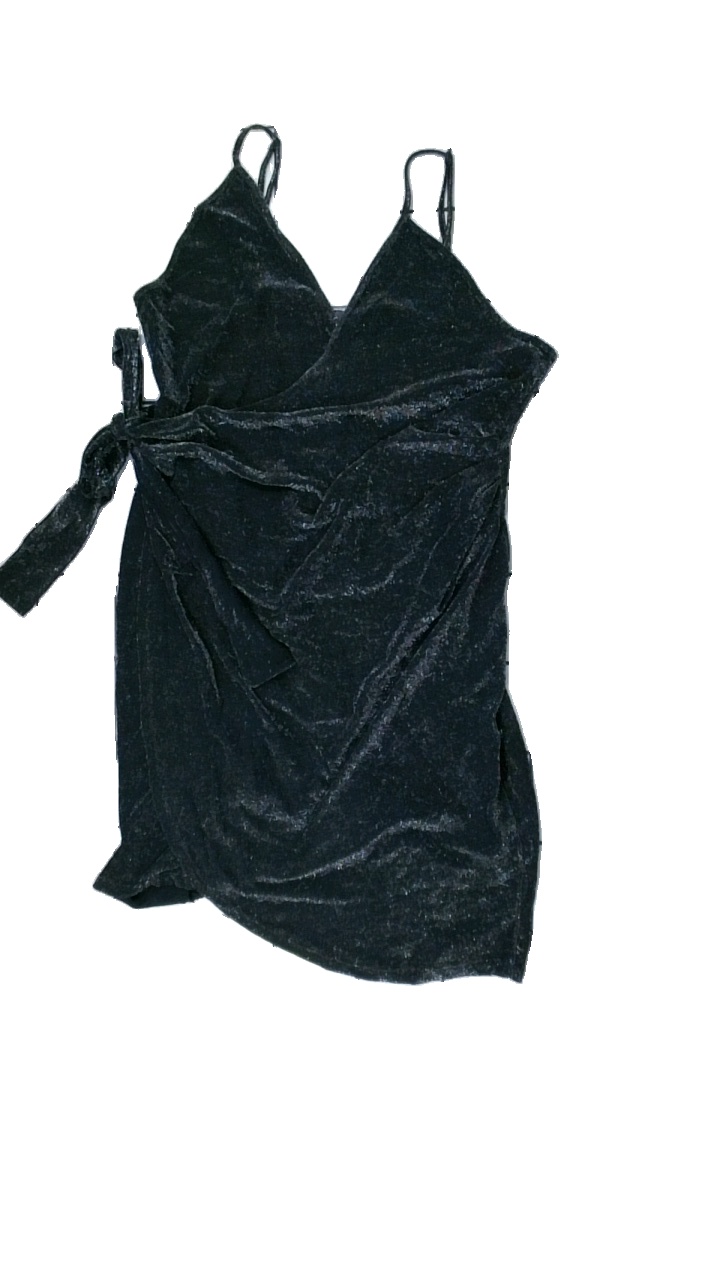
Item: Dress (Ladies)
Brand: Missguided
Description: Black dress with metallic threads
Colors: Black
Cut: Tight
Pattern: Metallic
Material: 100% Nylon
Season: All
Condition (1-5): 5
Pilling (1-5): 5
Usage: Reuse
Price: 50-100